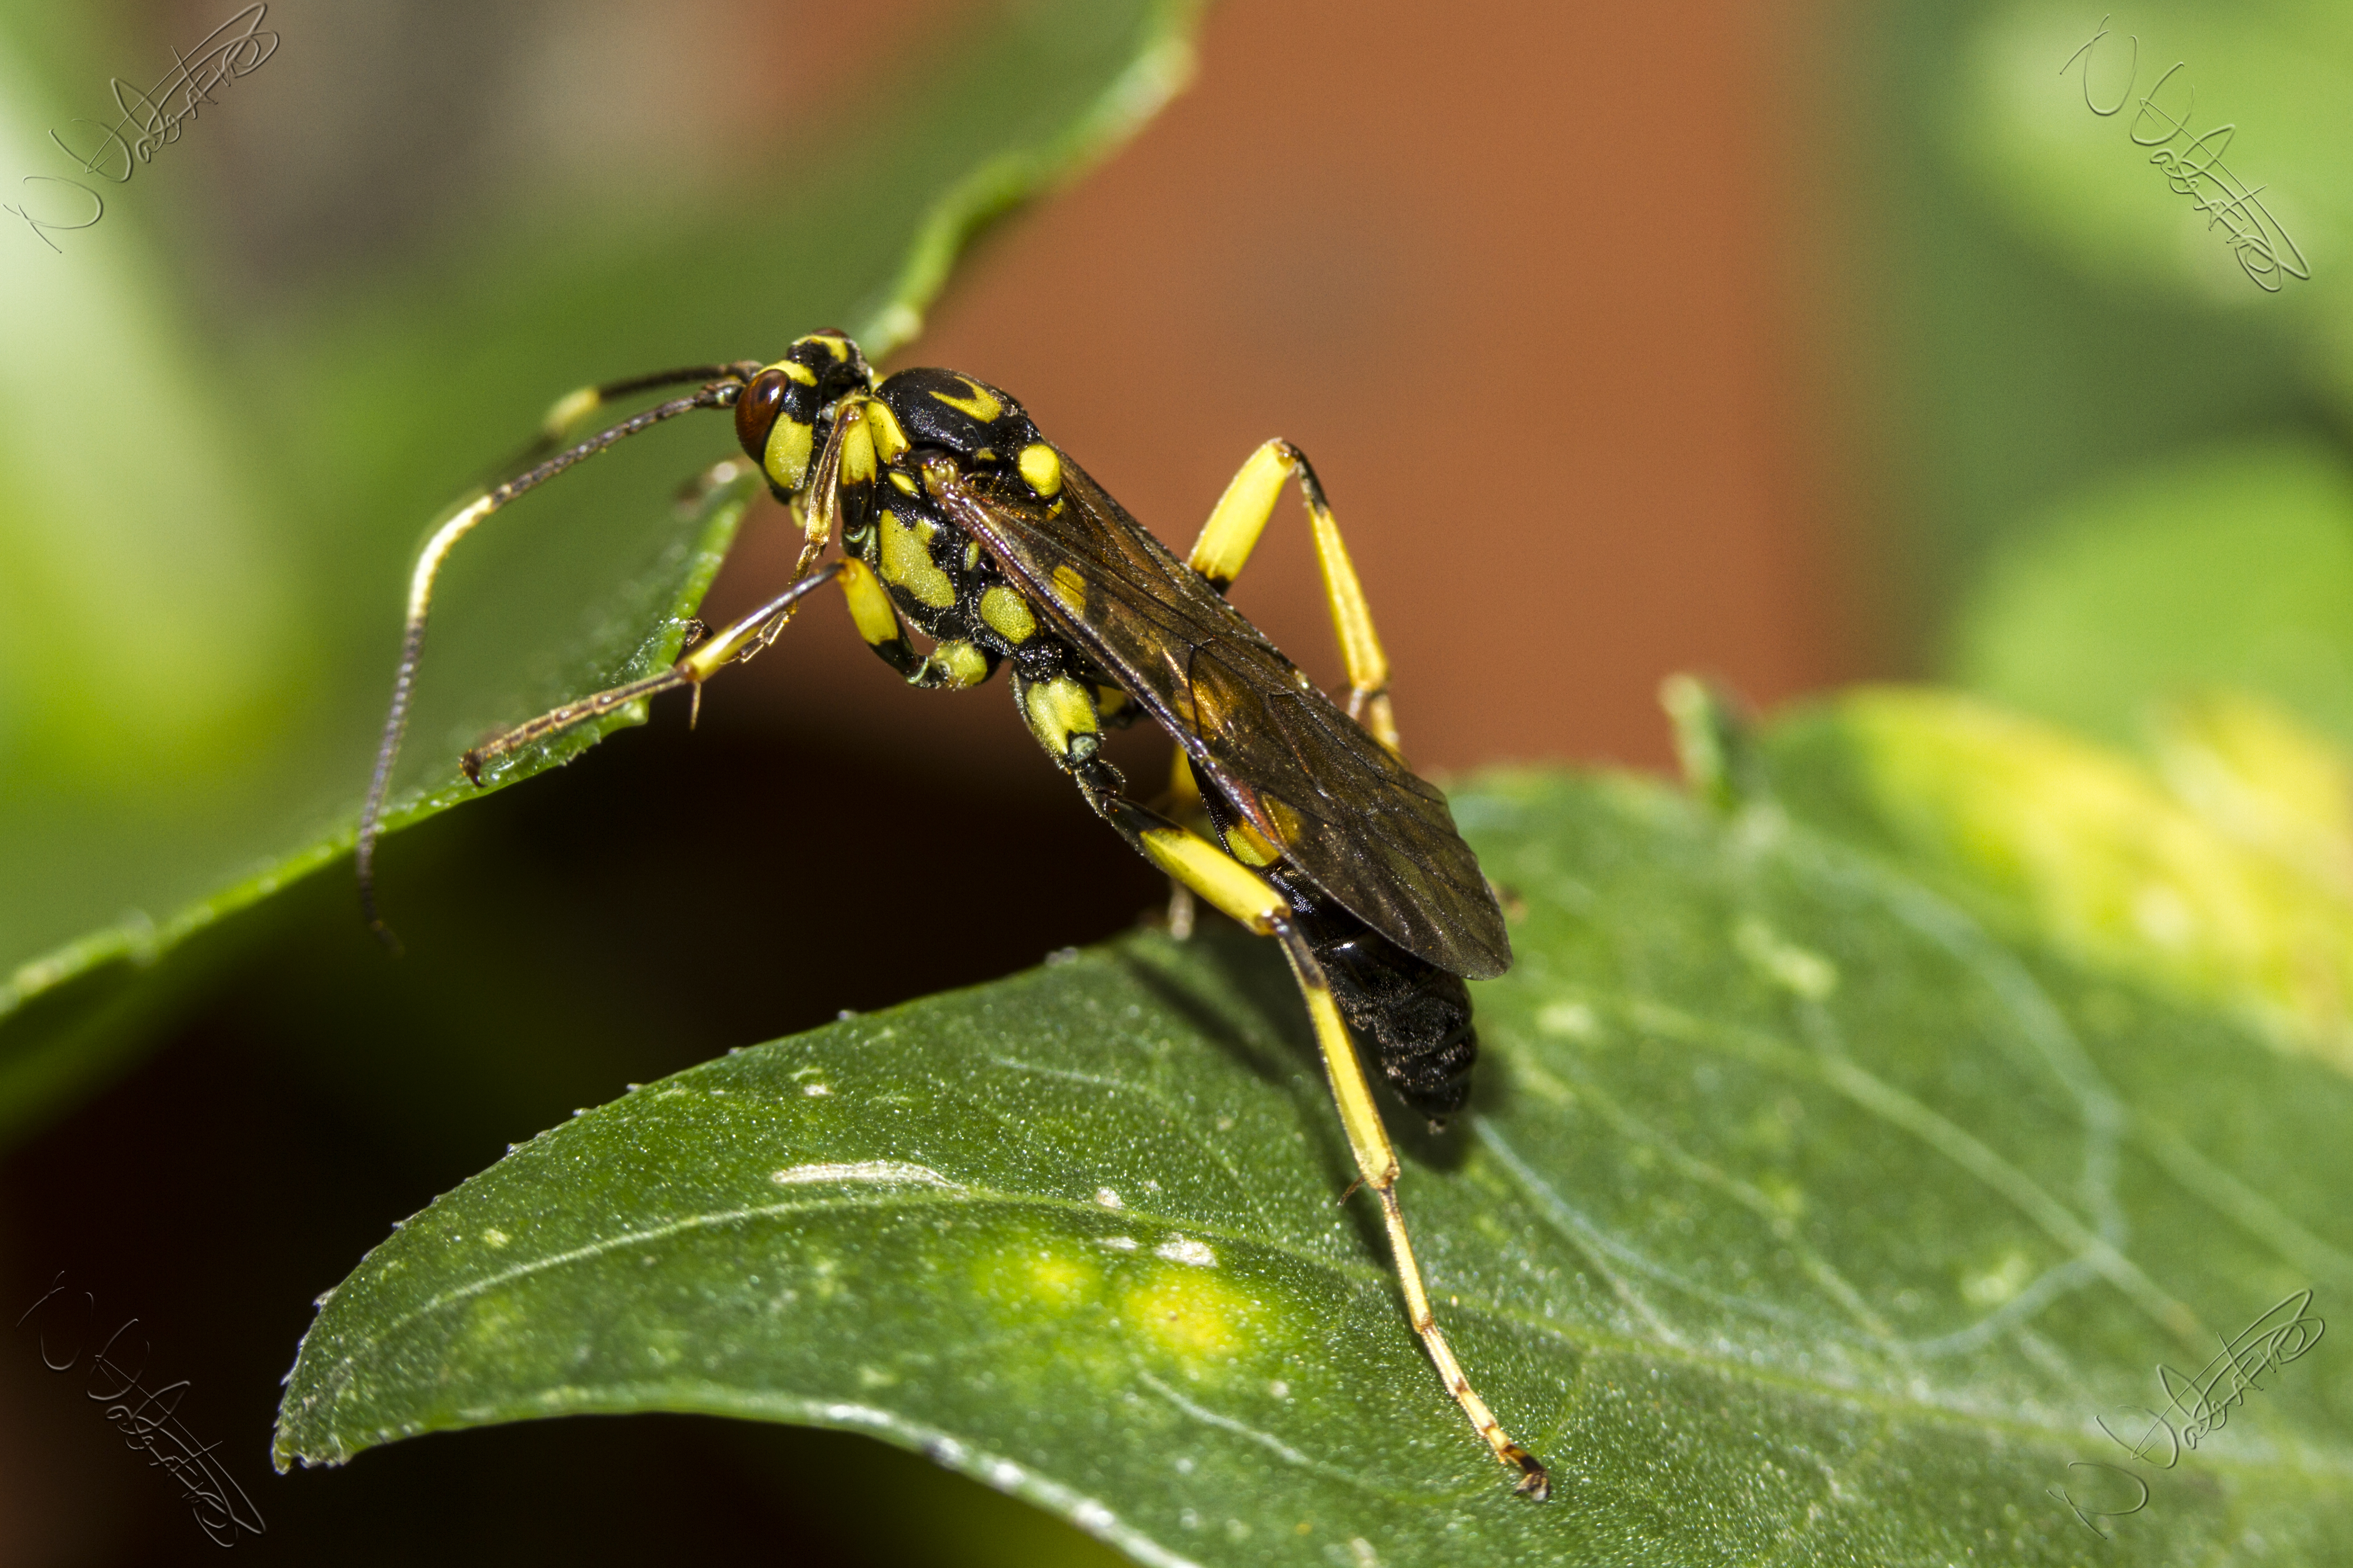
nature, photography, leaf, green, insect, macro, garden, fauna, invertebrate, close up, outdoors, uk, canon7d, hww, nikkvalentine, peterborough, wingwednesday, canon60mmmacrousm, macro photography, arthropod, ichneumon, leaf beetle, plant stem